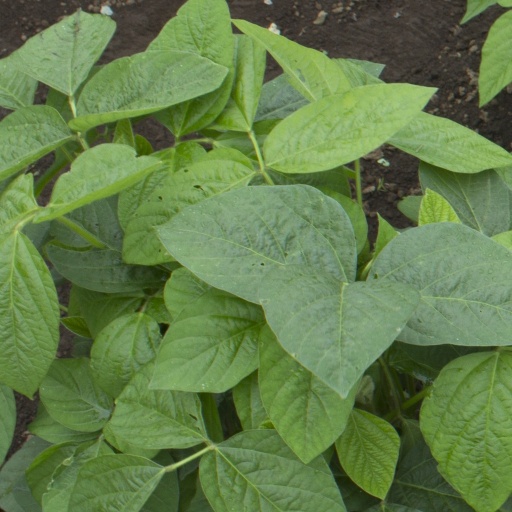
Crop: soybean